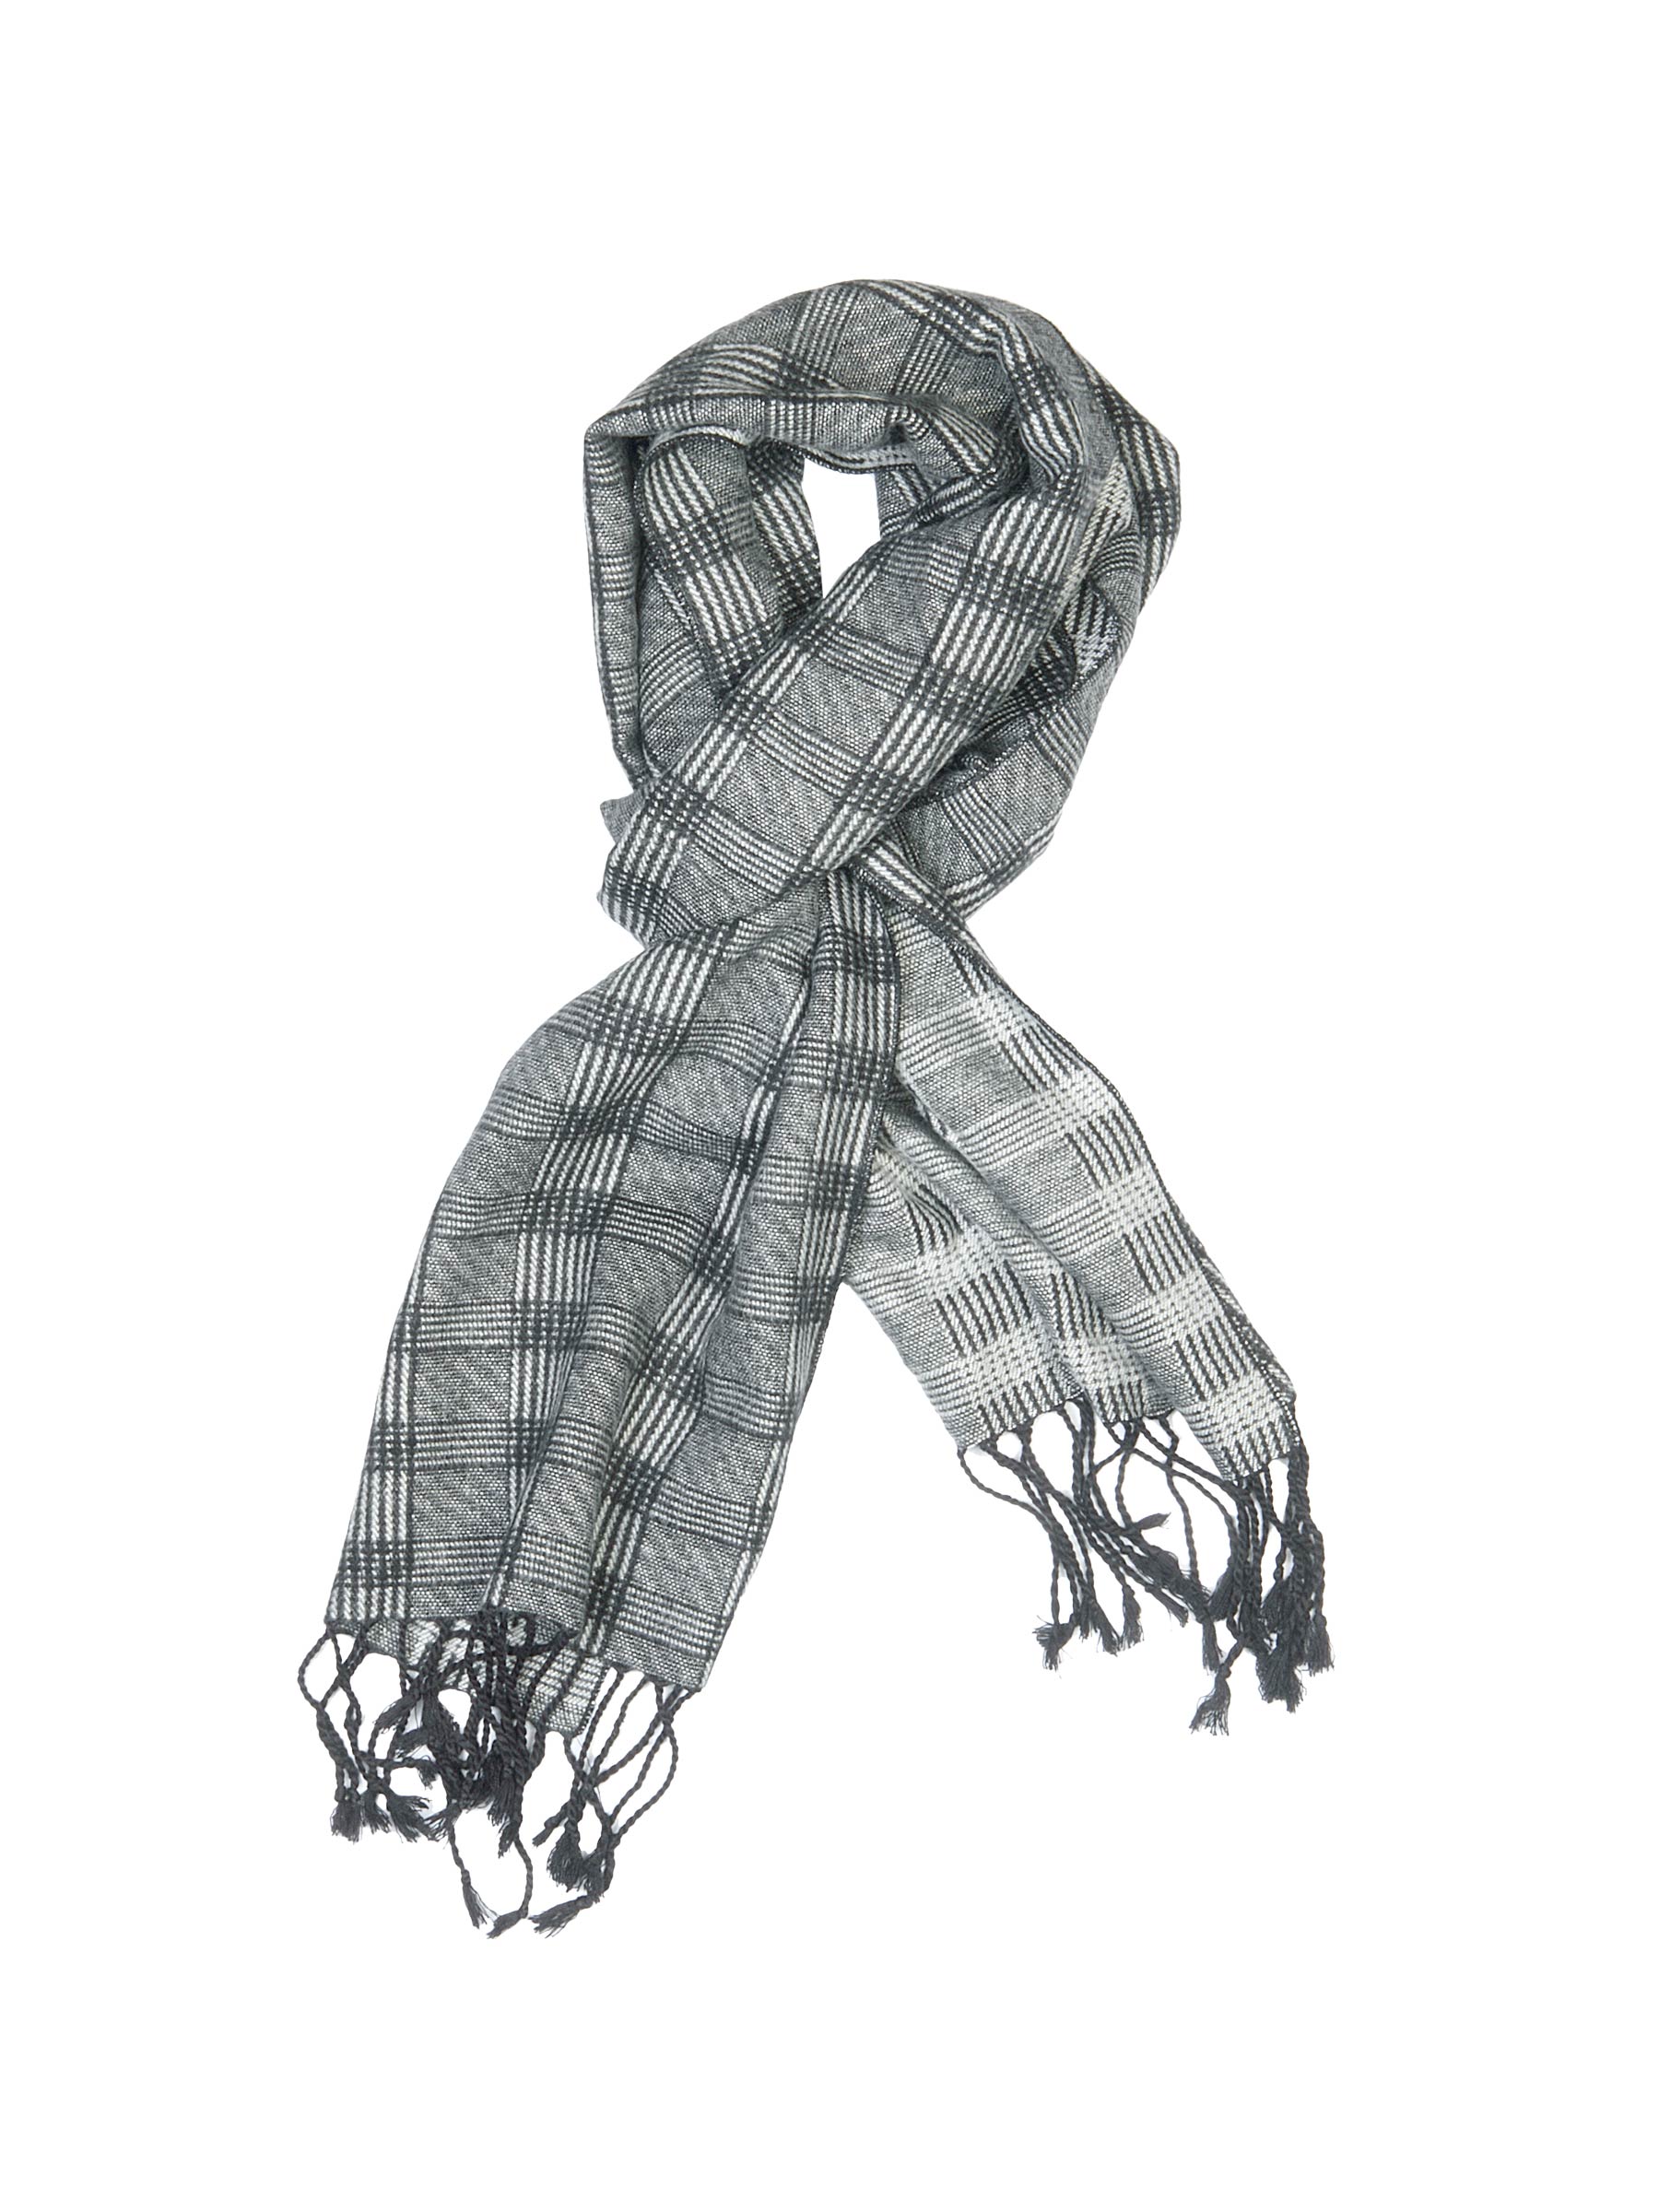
Arrow Men Grey Check Scarf
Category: Accessories / Scarves / Scarves
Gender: Men
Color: Grey
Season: Summer 2012
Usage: Casual